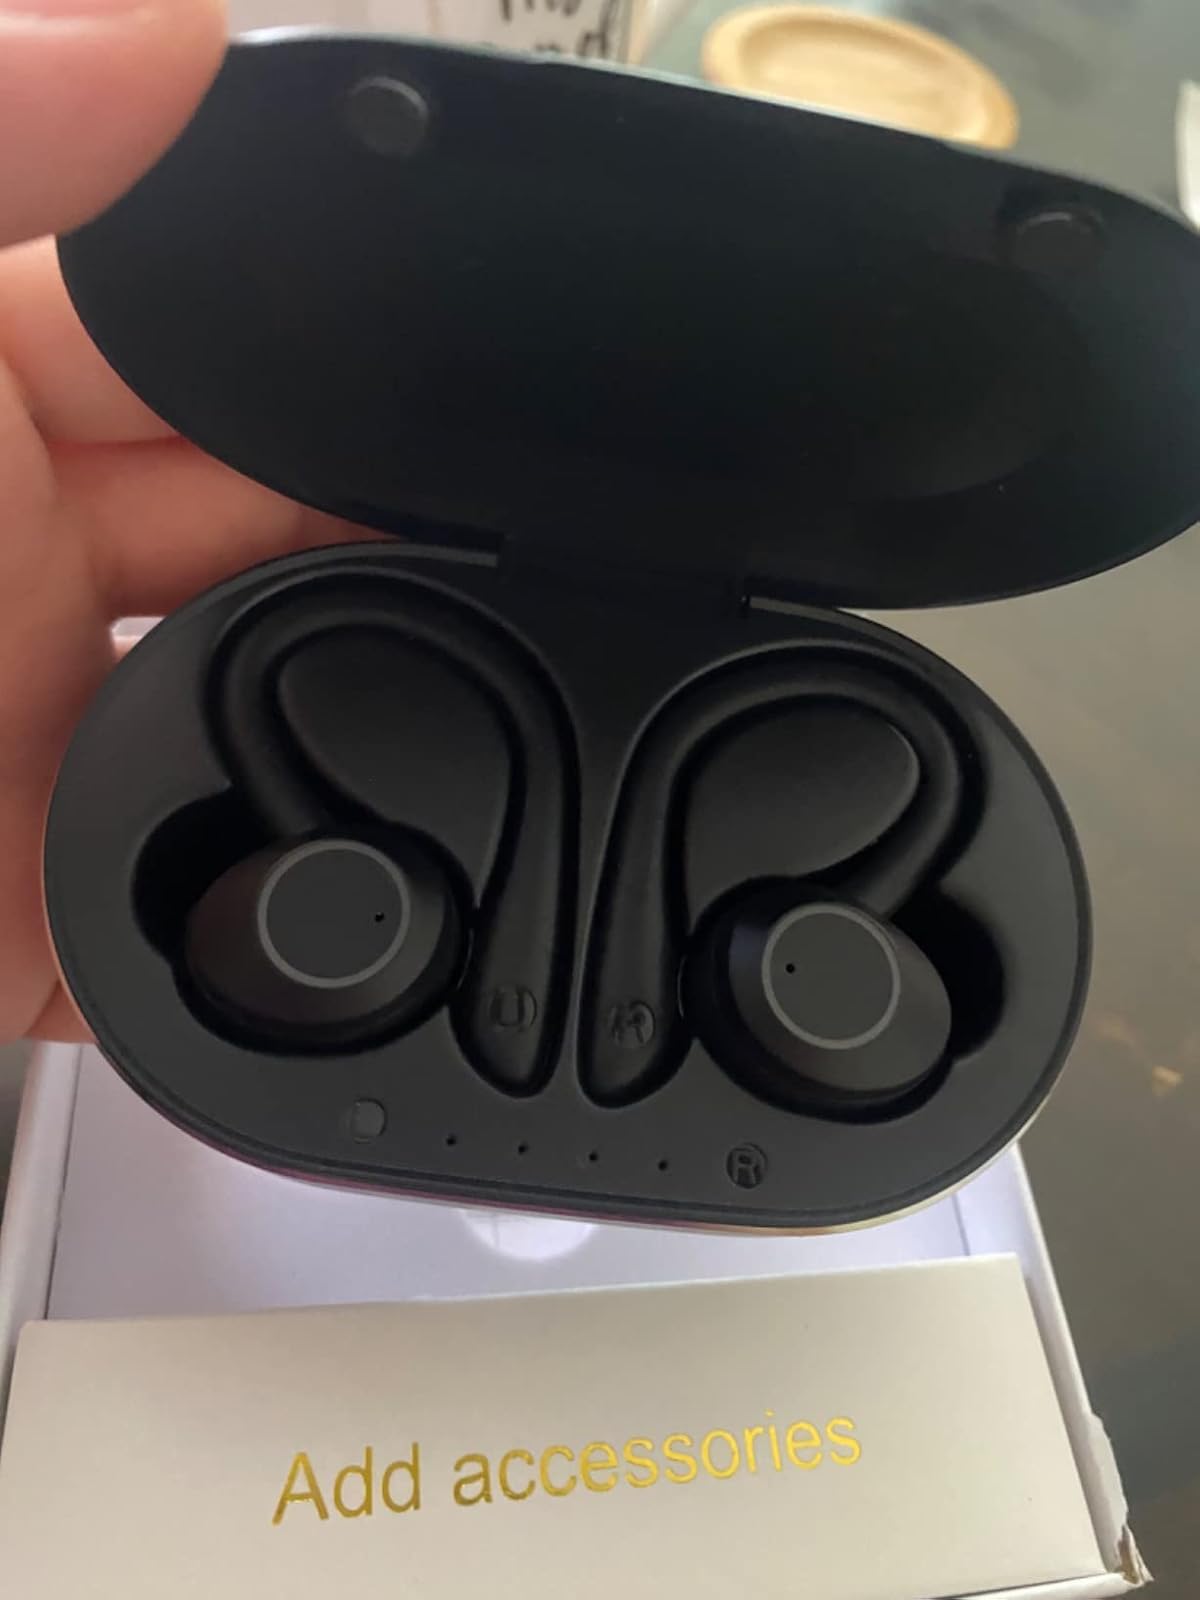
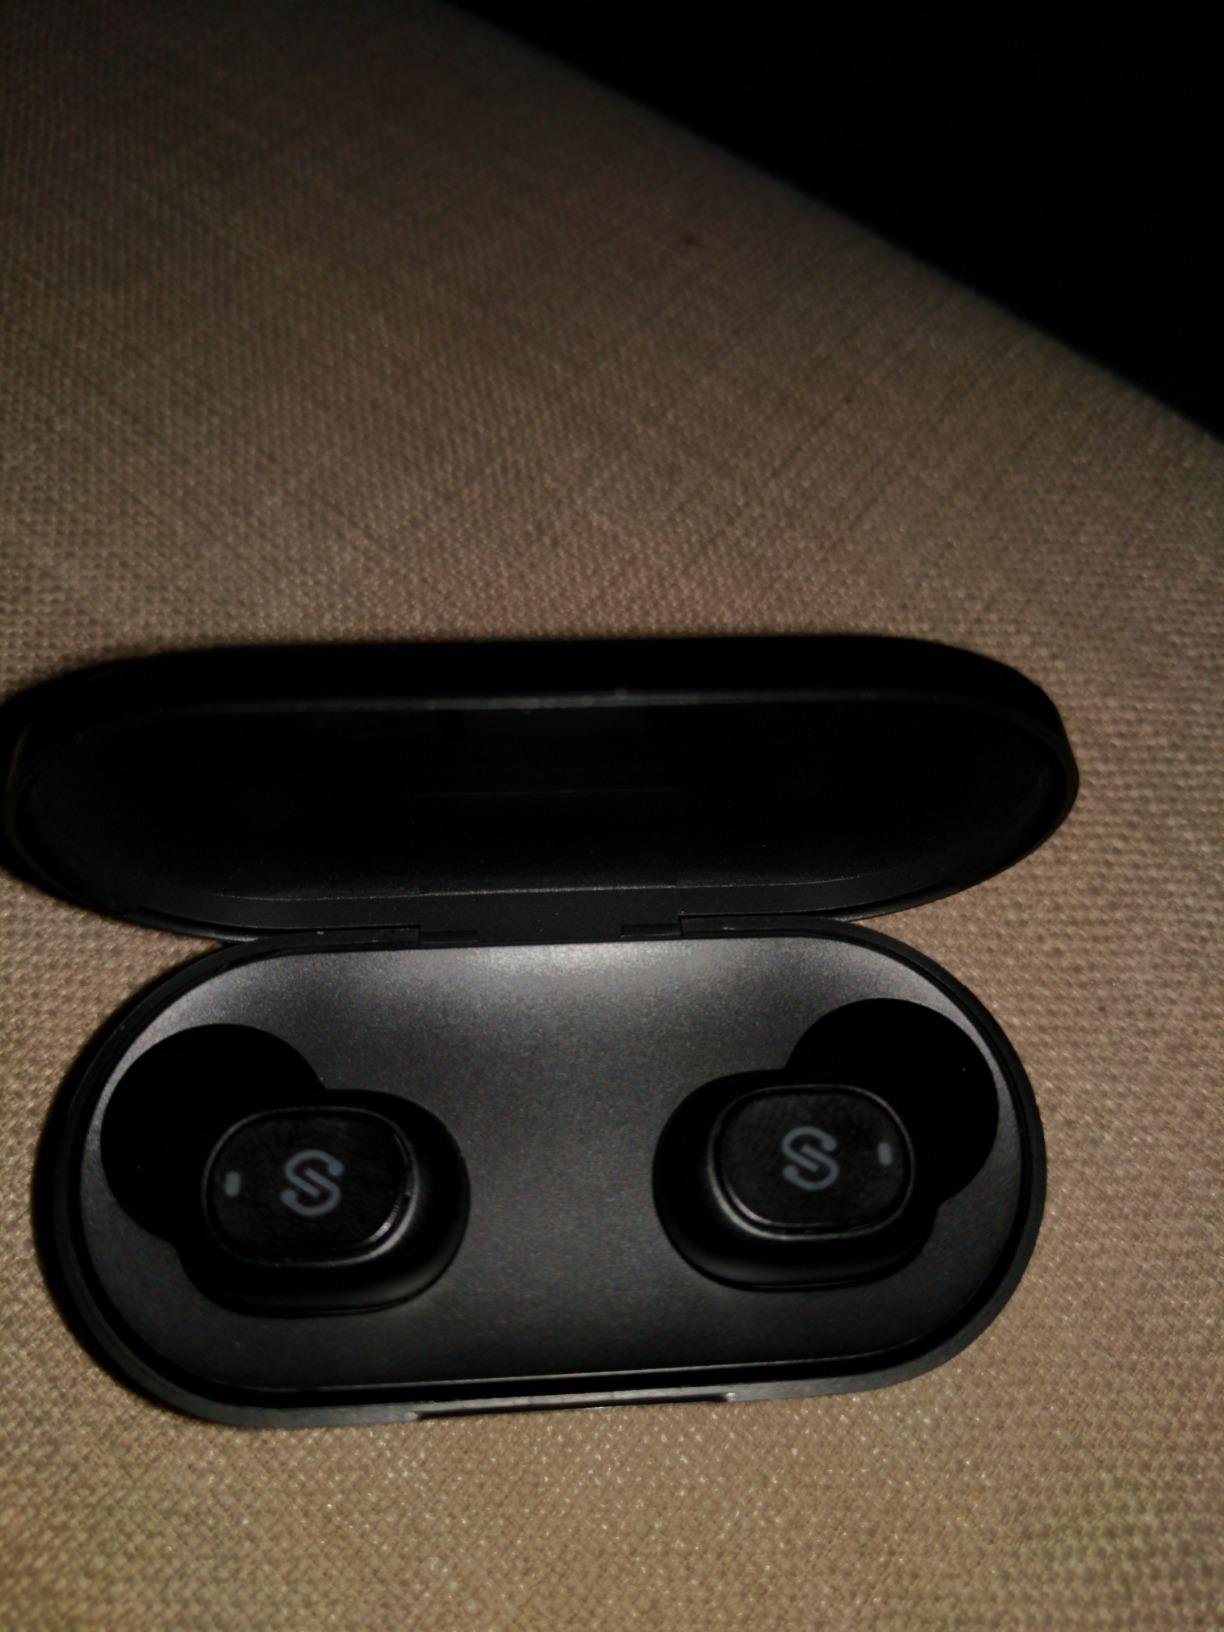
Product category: earbuds
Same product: no